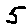
Label: 5